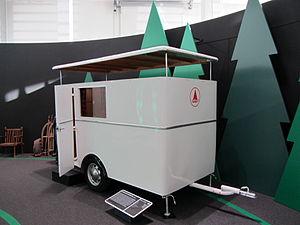
Le Musée Erwin Hymer a été inauguré le 29 octobre 2011. Il se trouve à Bad Waldsee dans l'arrondissement de Ravensbourg en Souabe supérieure.